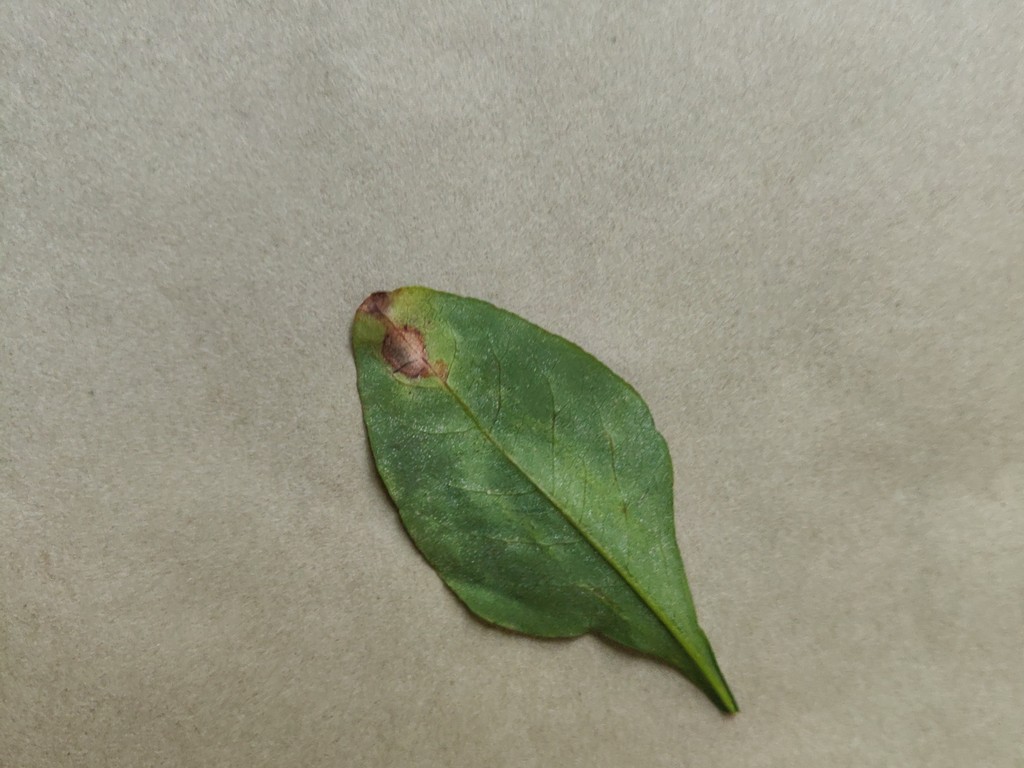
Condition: Unhealthy
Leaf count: single
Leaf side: back